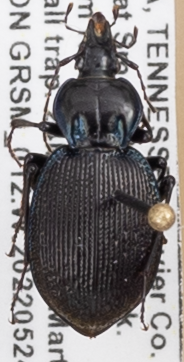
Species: Sphaeroderus stenostomus lecontei
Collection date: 2022-05-24
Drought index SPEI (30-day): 0.302
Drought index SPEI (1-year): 0.662
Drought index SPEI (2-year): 1.34